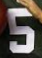
Number: 5